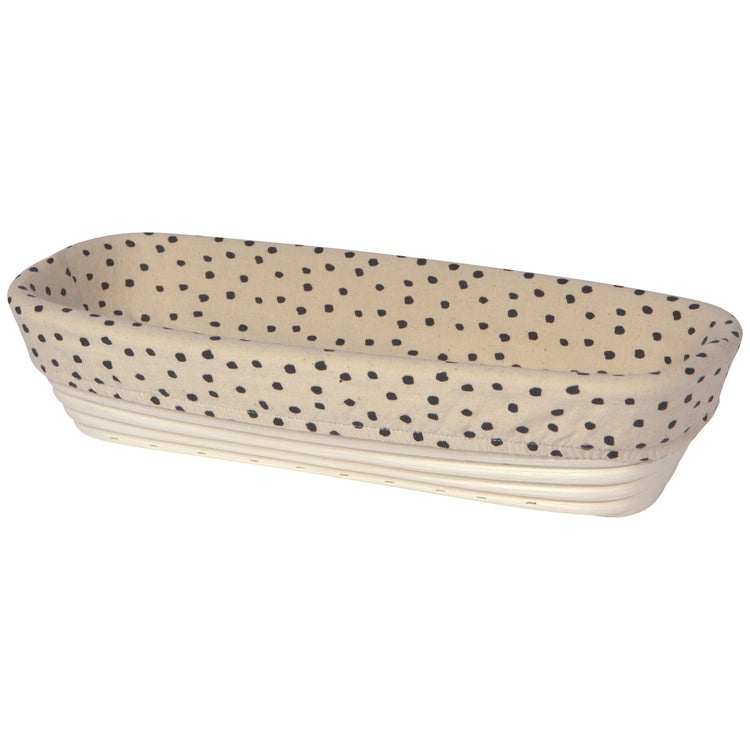
Banneton Dot Cotton Liner Rectangle
Neutral colors and stylish spots add a fun touch to your kitchen when you use this Dot Rectangle Banneton Basket Liner by Now Designs. It adds charming cotton feel to your dough-rising basket. 100% Cotton Creates a better climb Crunchier crust and texture after cooking Machine wash cold, dry flat 13 x 5.5 in // 33 x 14 cm
Brand: Now Designs
Category: Home & Garden > Kitchen & Dining > Kitchen Appliance Accessories > Breadmaker Accessories > Bread Pans